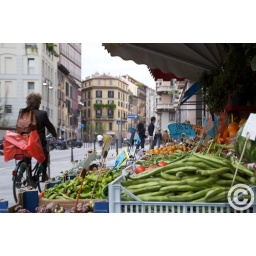
A lady is riding a bike nearby a colorful street food stall in Milan, Italy